Ajayanum Vijayanum

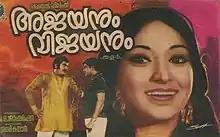

Ajayanum Vijayanum is a 1976 Indian Malayalam-language film, directed by J. Sasikumar and produced by K. N. S. Jaffarsha. The film stars Prem Nazir, Lakshmi, Sukumari, Kaviyoor Ponnamma and Adoor Bhasi. The film has musical score by M. S. Viswanathan. The movie is a remake of the 1964 Telugu movie "Ramudu Bheemudu".